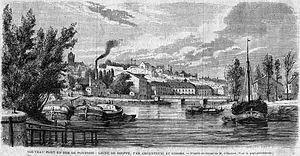
La ligne de Saint-Denis à Dieppe, aussi connue sous le nom de ses deux tronçons ligne de Saint-Denis à Pontoise et ligne de Pontoise à Dieppe est une ligne ferroviaire française reliant la gare de Saint-Denis, dans la proche banlieue nord de Paris, à la gare de Dieppe, en Seine-Maritime. D’une longueur de 161 km seulement, elle est la plus courte ligne à avoir été construite entre Paris et la mer. Elle constitue la ligne nᵒ 330 000 du réseau ferré national.